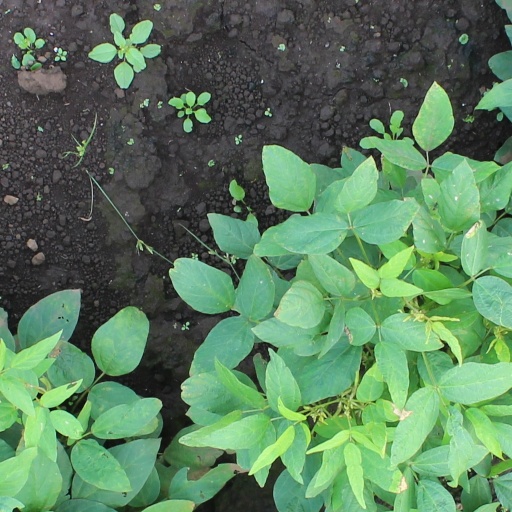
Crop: soybean